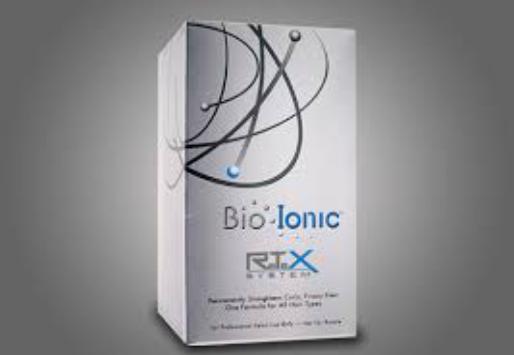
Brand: bio ionic
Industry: Necessities